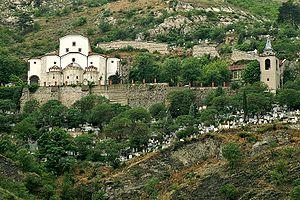
Vélès est une municipalité et une ville du centre de la Macédoine du Nord, traversée par le fleuve Vardar. La municipalité comptait 57 602 habitants en 2002 et s'étend sur 427,45 km². La ville en elle-même compte 43 716 habitants, le reste de la population étant réparti dans les villages alentour. C'est le principal centre économique du centre du pays. Elle porta le nom de Titov Veles, de 1946 à 1991, lorsqu'elle faisait partie de la République socialiste fédérale de Yougoslavie.
Andreja Damjanov ou Andrey Damyanov, né en 1813 à Papradichté, village situé dans le centre de l'actuelle Macédoine du Nord, et mort en 1878 à Vélès, une ville voisine, est architecte bulgare, l'un des architectes les plus importants des Balkans au XIXᵉ siècle. Son œuvre regroupe plus de quarante édifices, la plupart sont des églises.